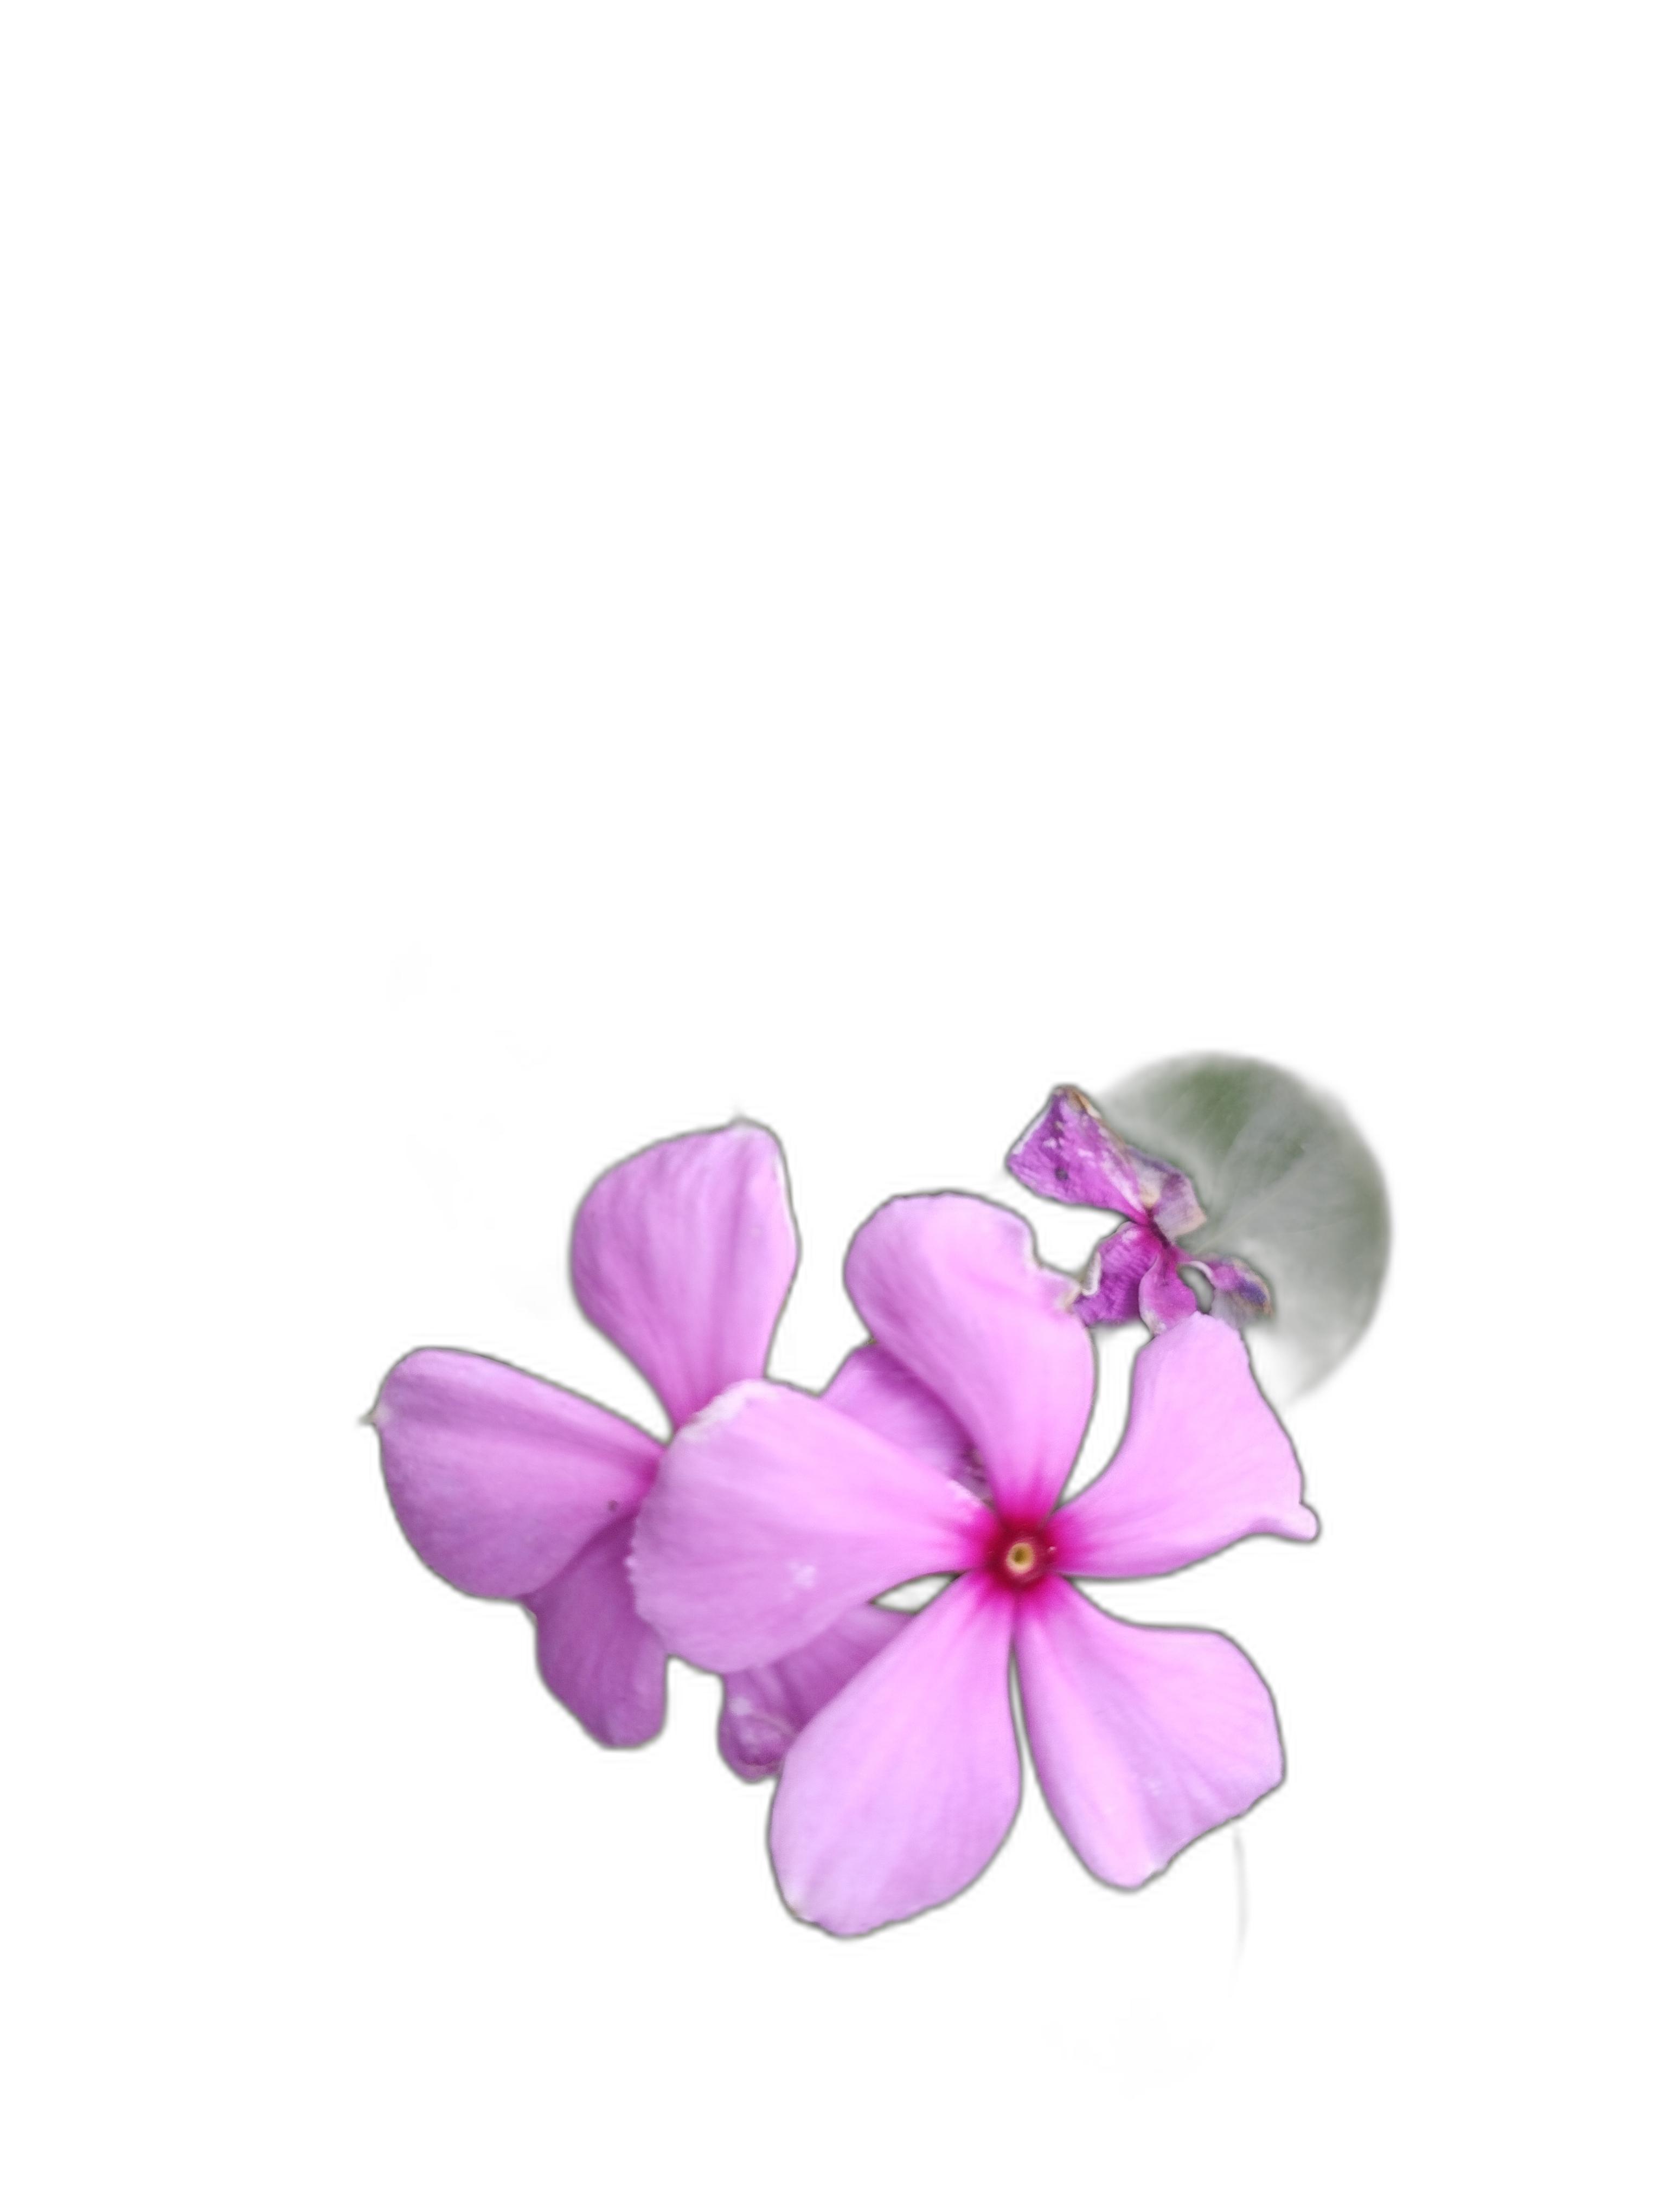
Label: Madagascar periwinkle